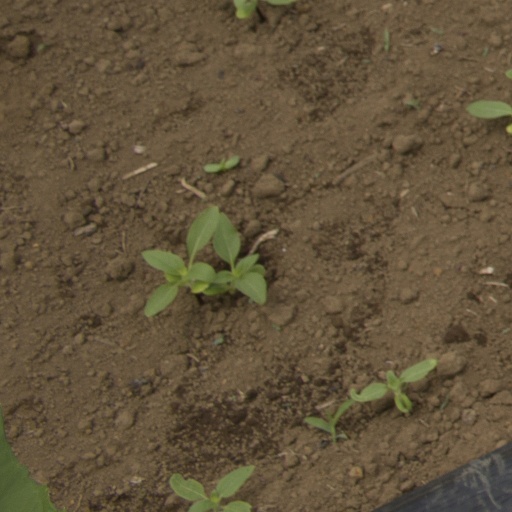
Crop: Jerusalem artichoke